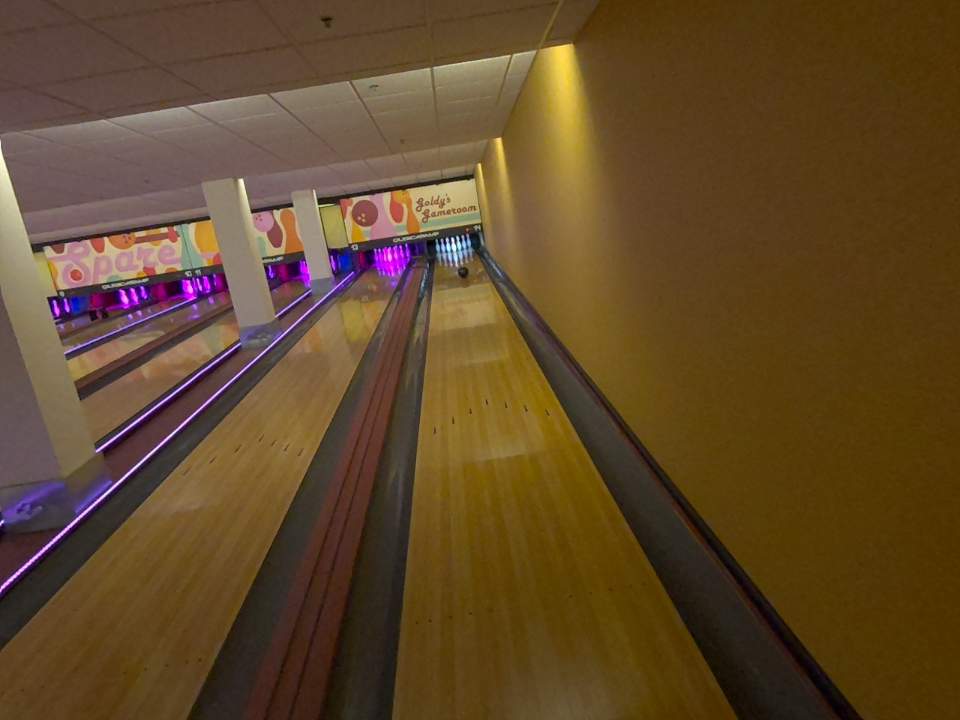
Object: bowling_ball